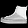
Label: Sneaker